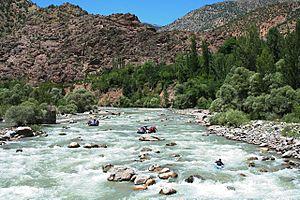
Le Tchorokhi, ou Çoruh est une rivière transcaucasienne débutant dans les Montagnes Mescit, à 3 225 m au-dessus du niveau de la mer, dans le nord-est de la Turquie. La rivière continue à s'écouler en Géorgie, avant d'atteindre la mer Noire. Elle est nommée Acampsis par l'historien grec Arrien.